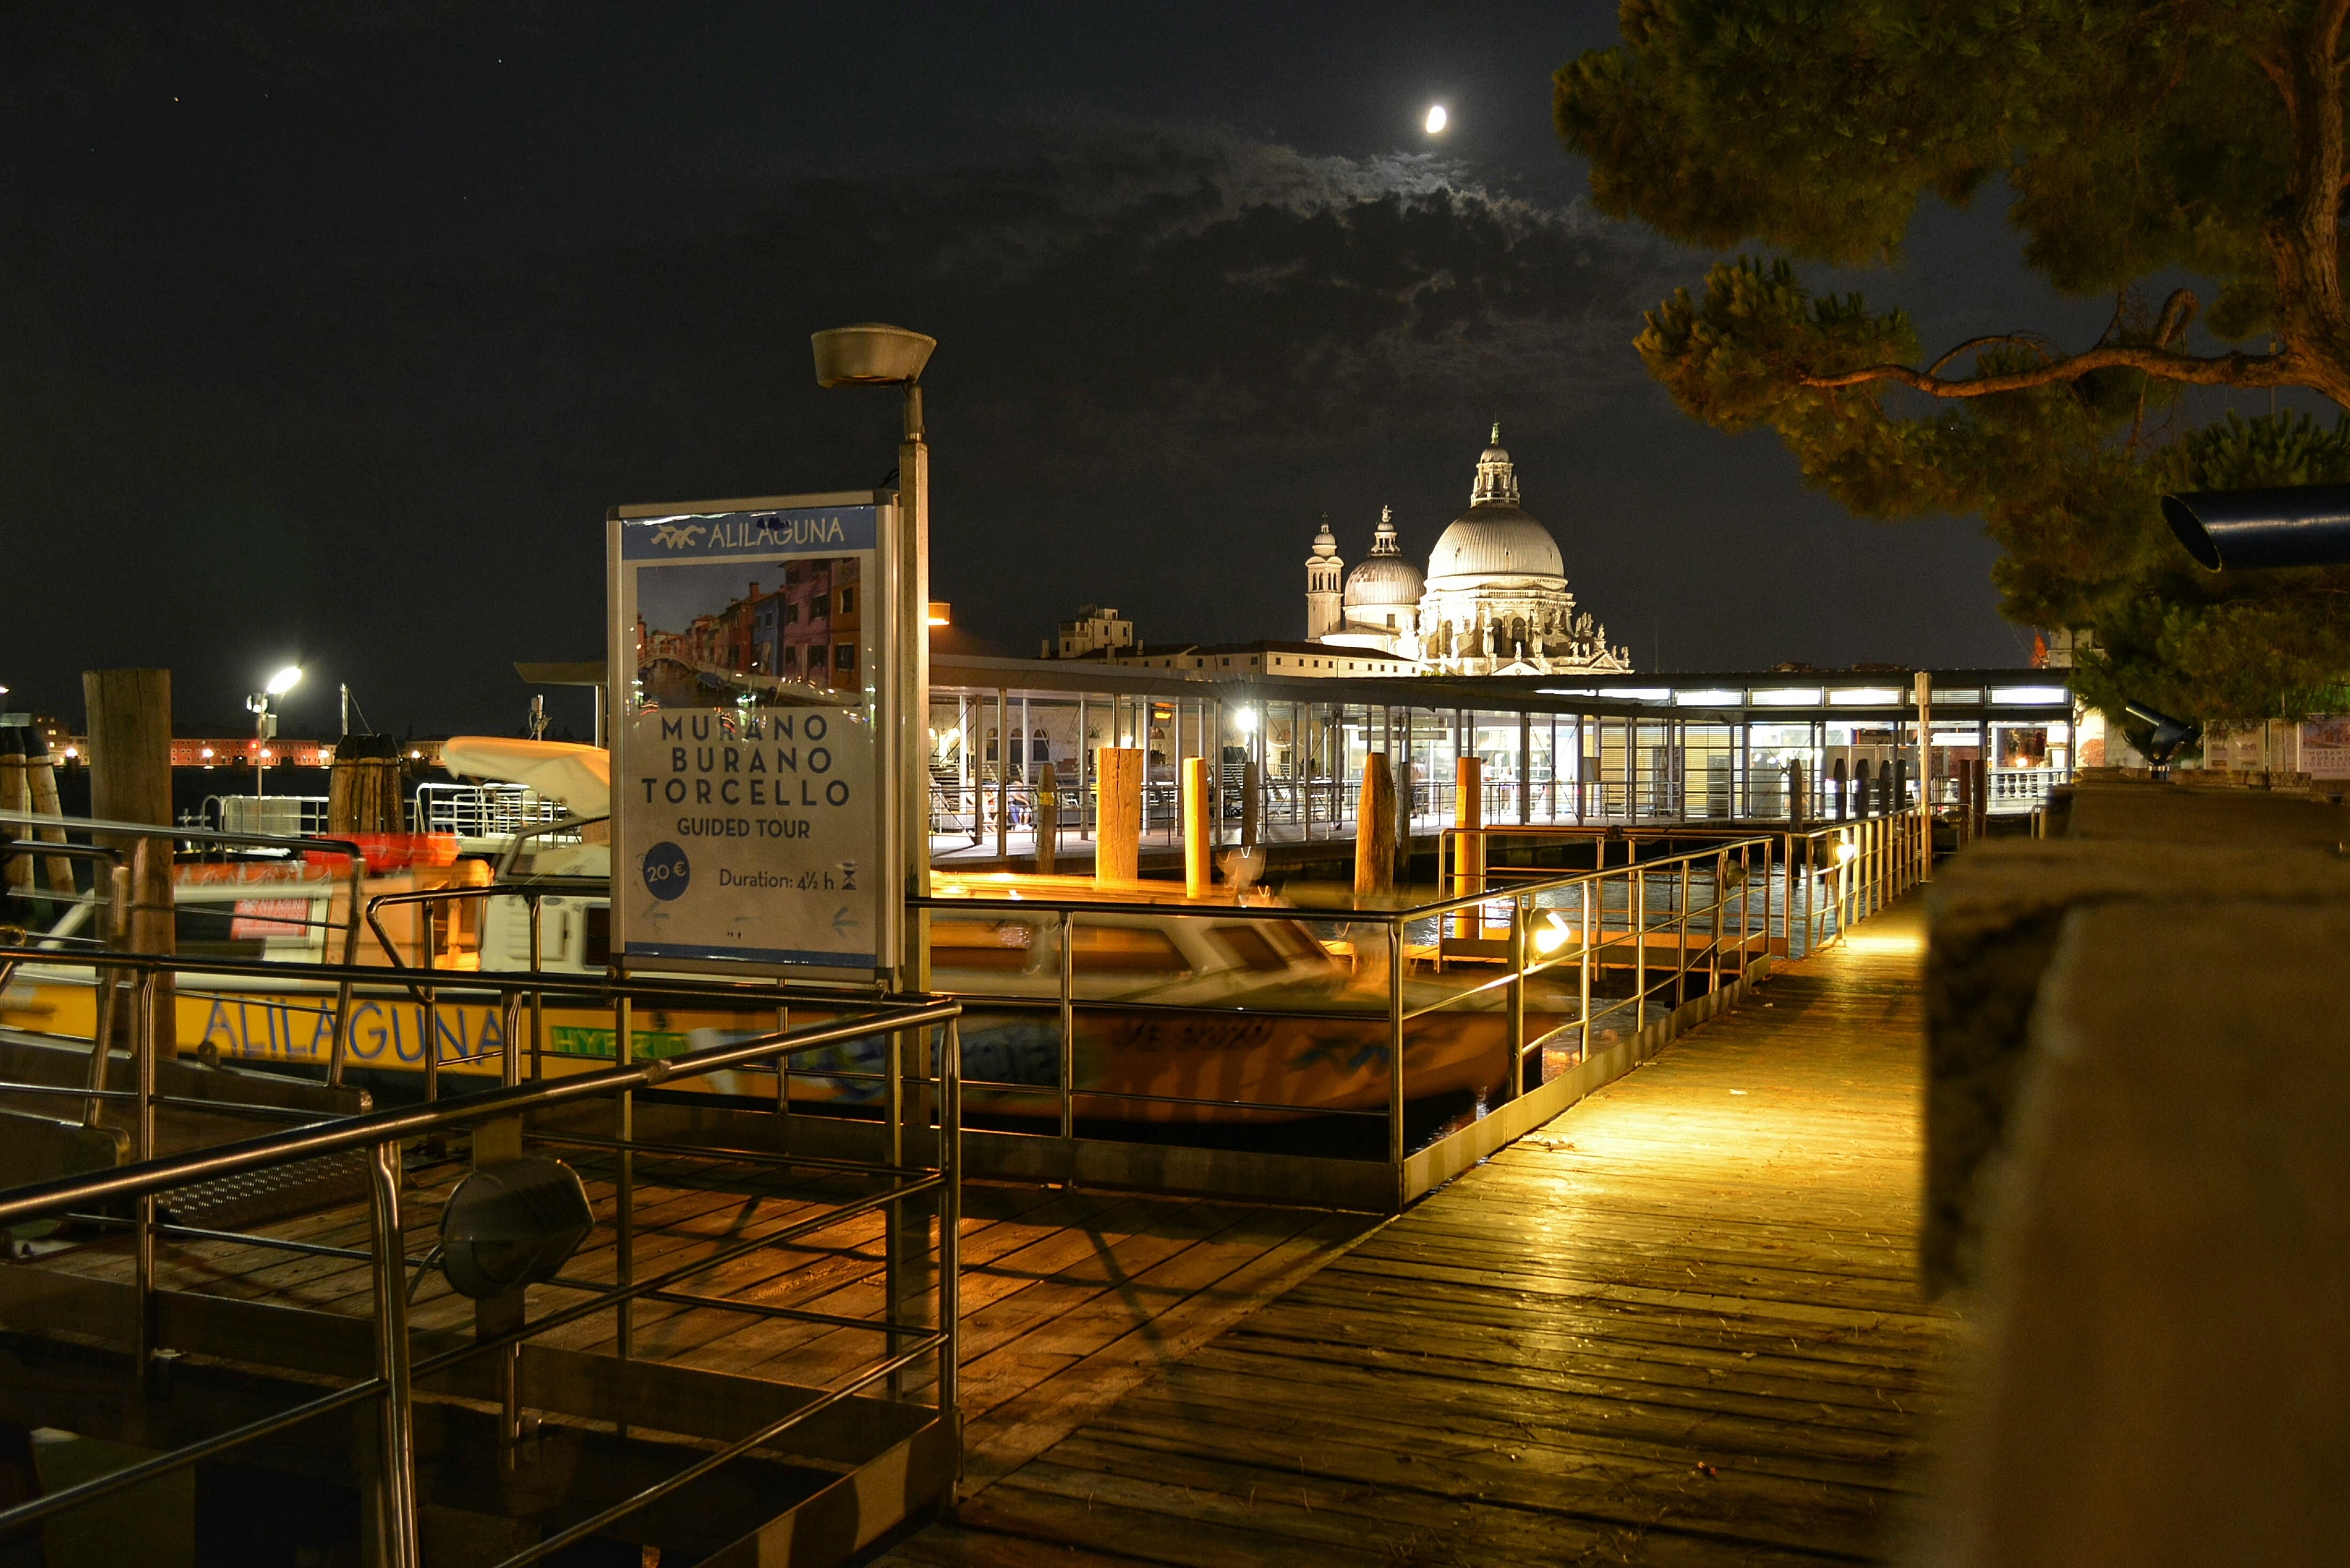
light, night, evening, reflection, lighting, waterway